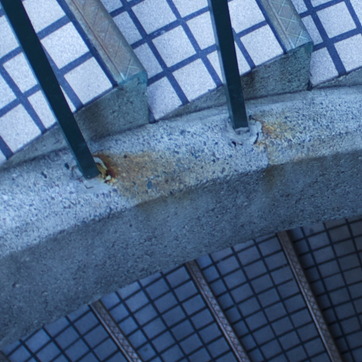
Material: stone